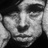
Emotion: neutral